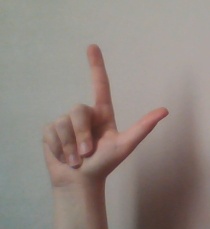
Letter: laam